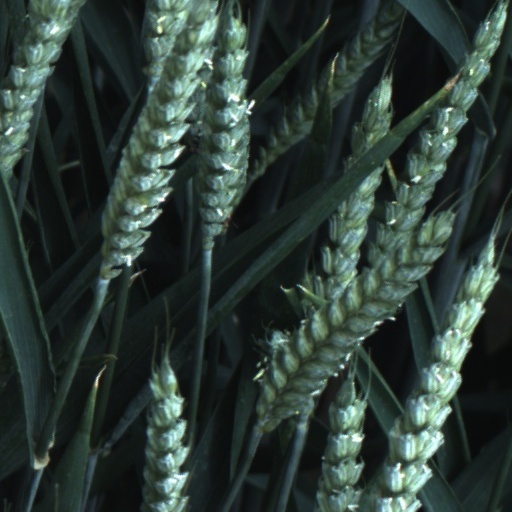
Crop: wheat